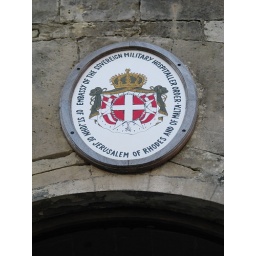
Full sign above door